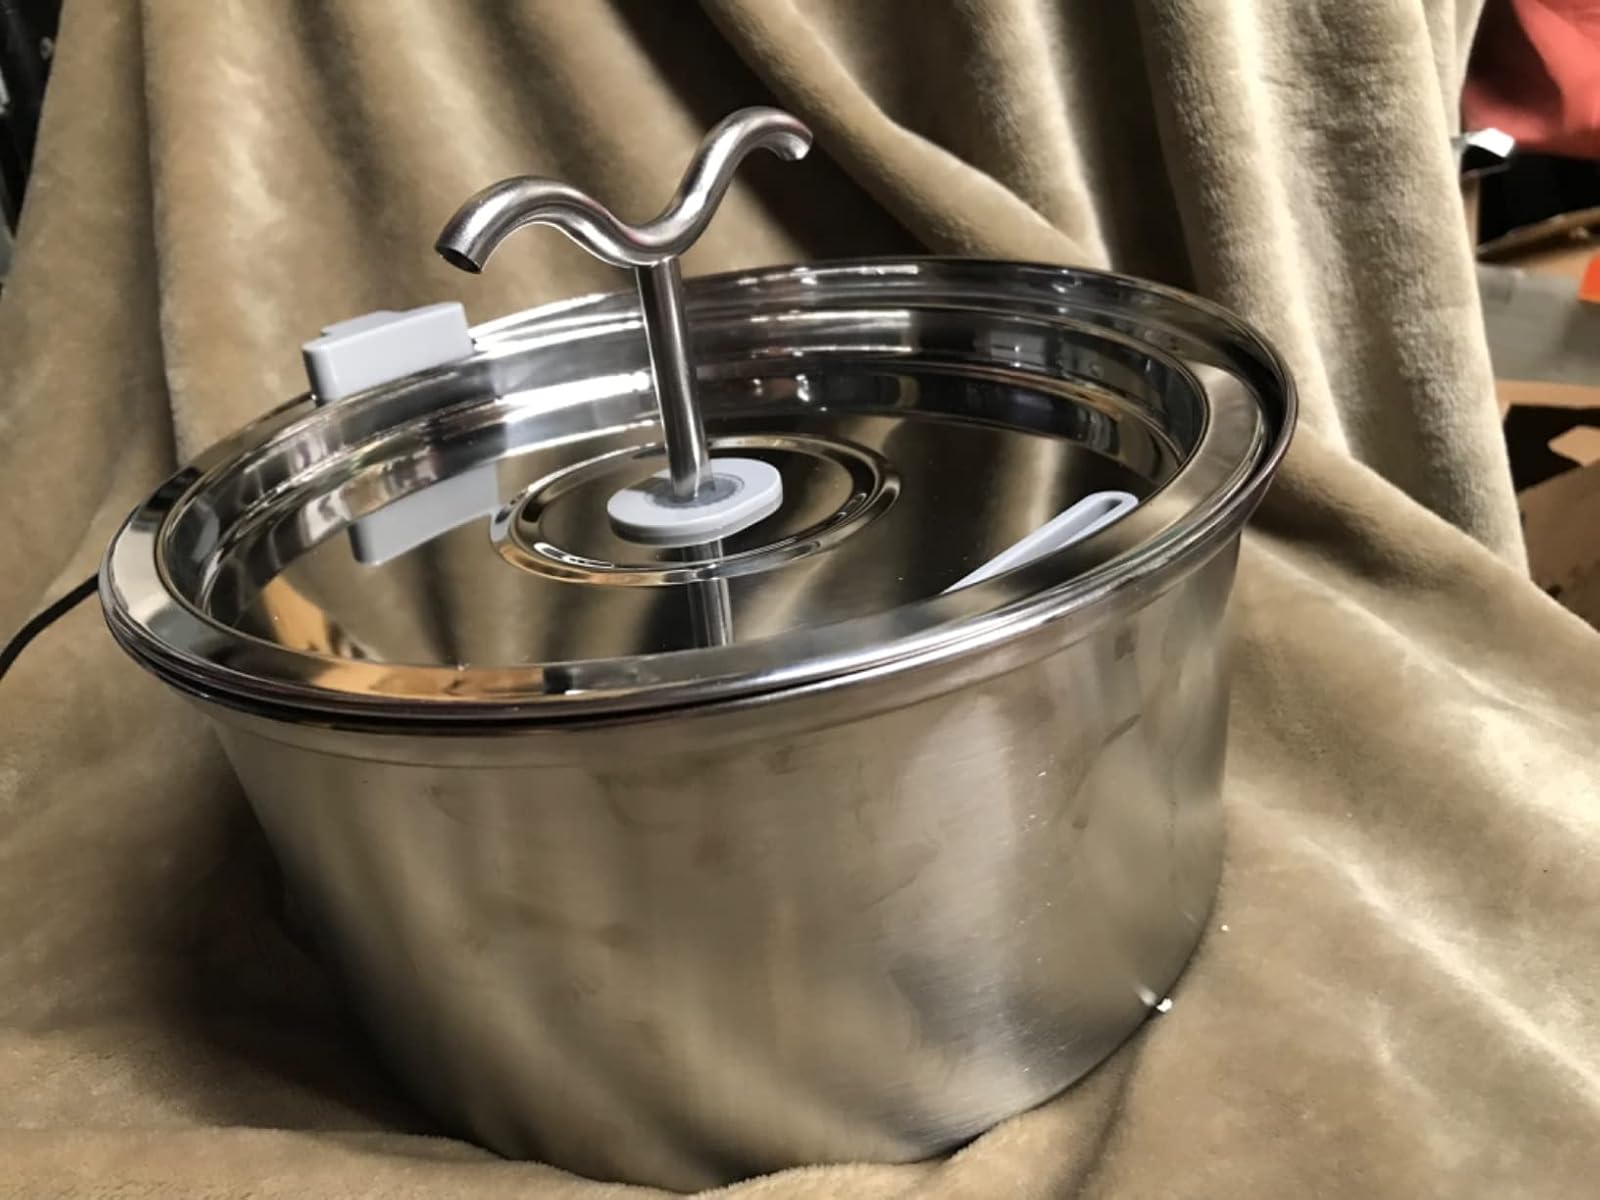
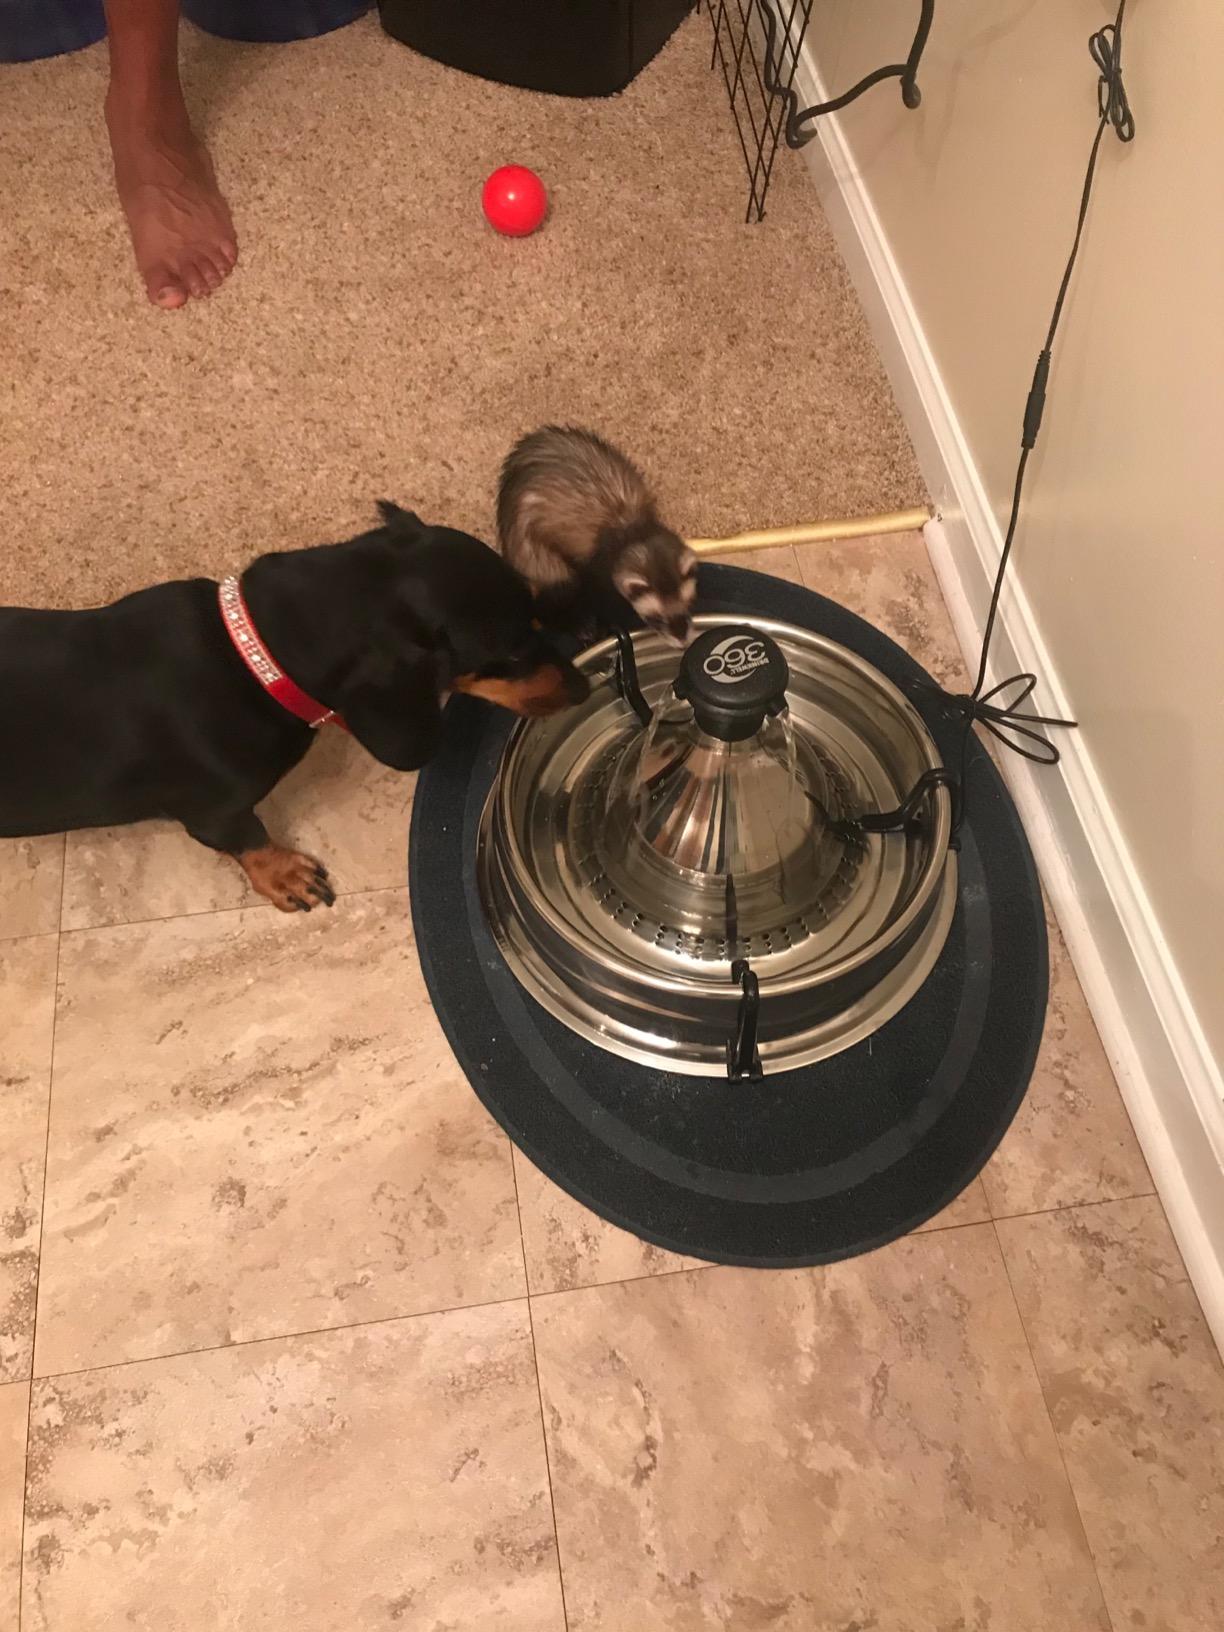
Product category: items_bowl
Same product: no